Firhouse

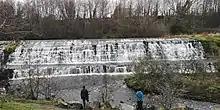
Firhouse Weir, also known as Balrothery Weir, on the River Dodder

Dated to at least the early 13th century, a weir was built in the Dodder between Firhouse and Balrothery, the district on the north bank opposite, and much of the Dodder's water was diverted to the course of the River Poddle, to supply the then-small Dublin city. The weir is known variously as Balrothery Weir, Firhouse Weir or City Weir, and was the starting point of the canal known as the City Watercourse.